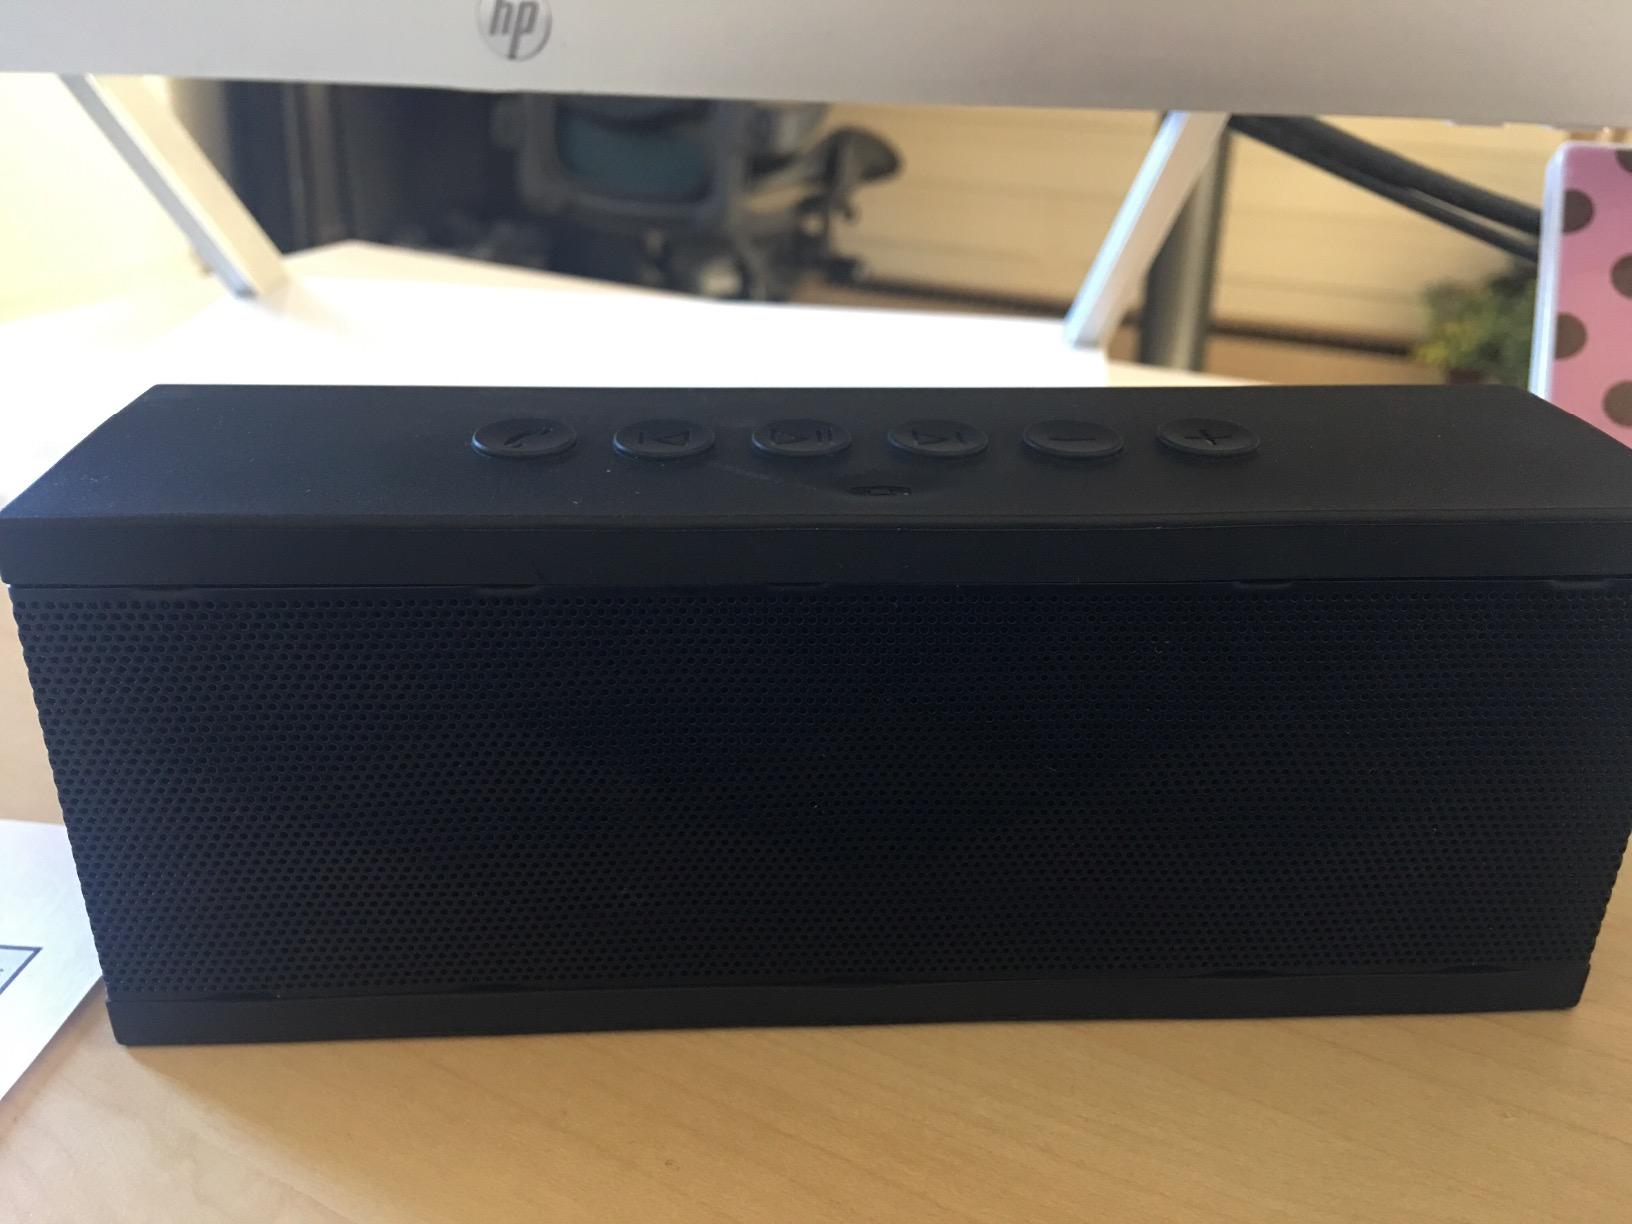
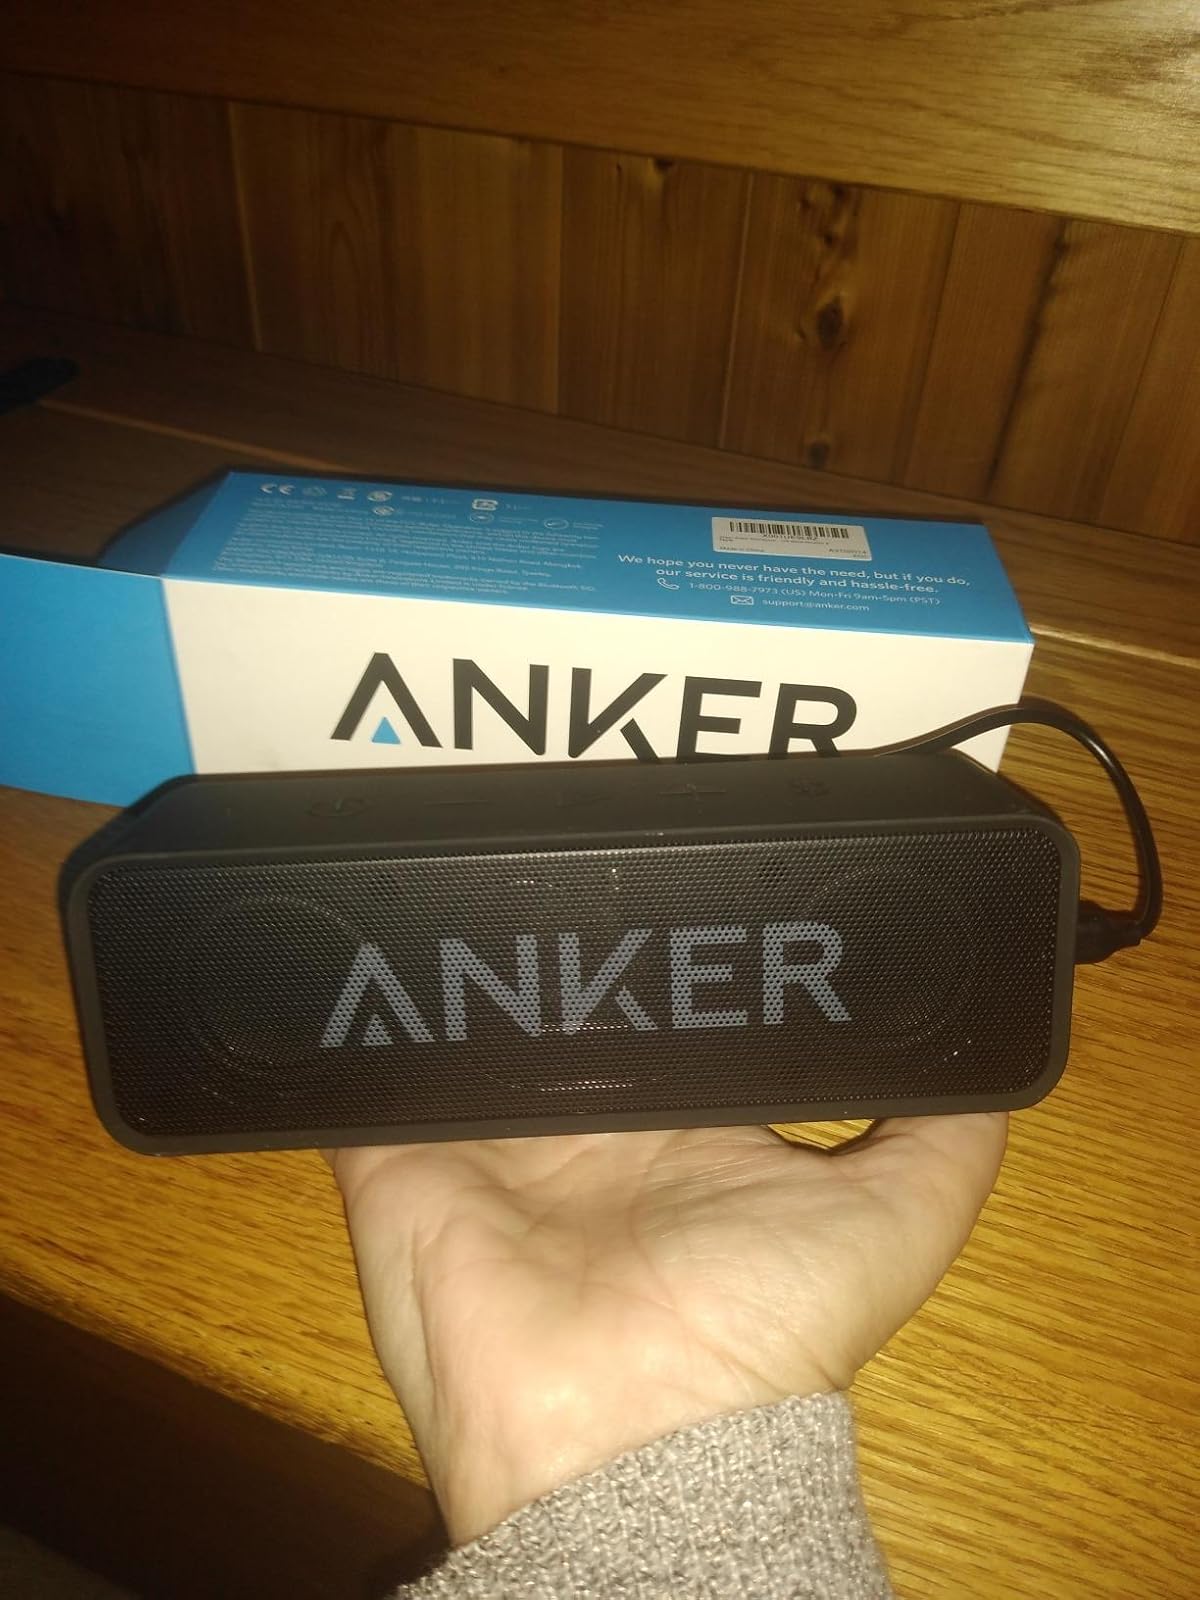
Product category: speaker
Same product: no